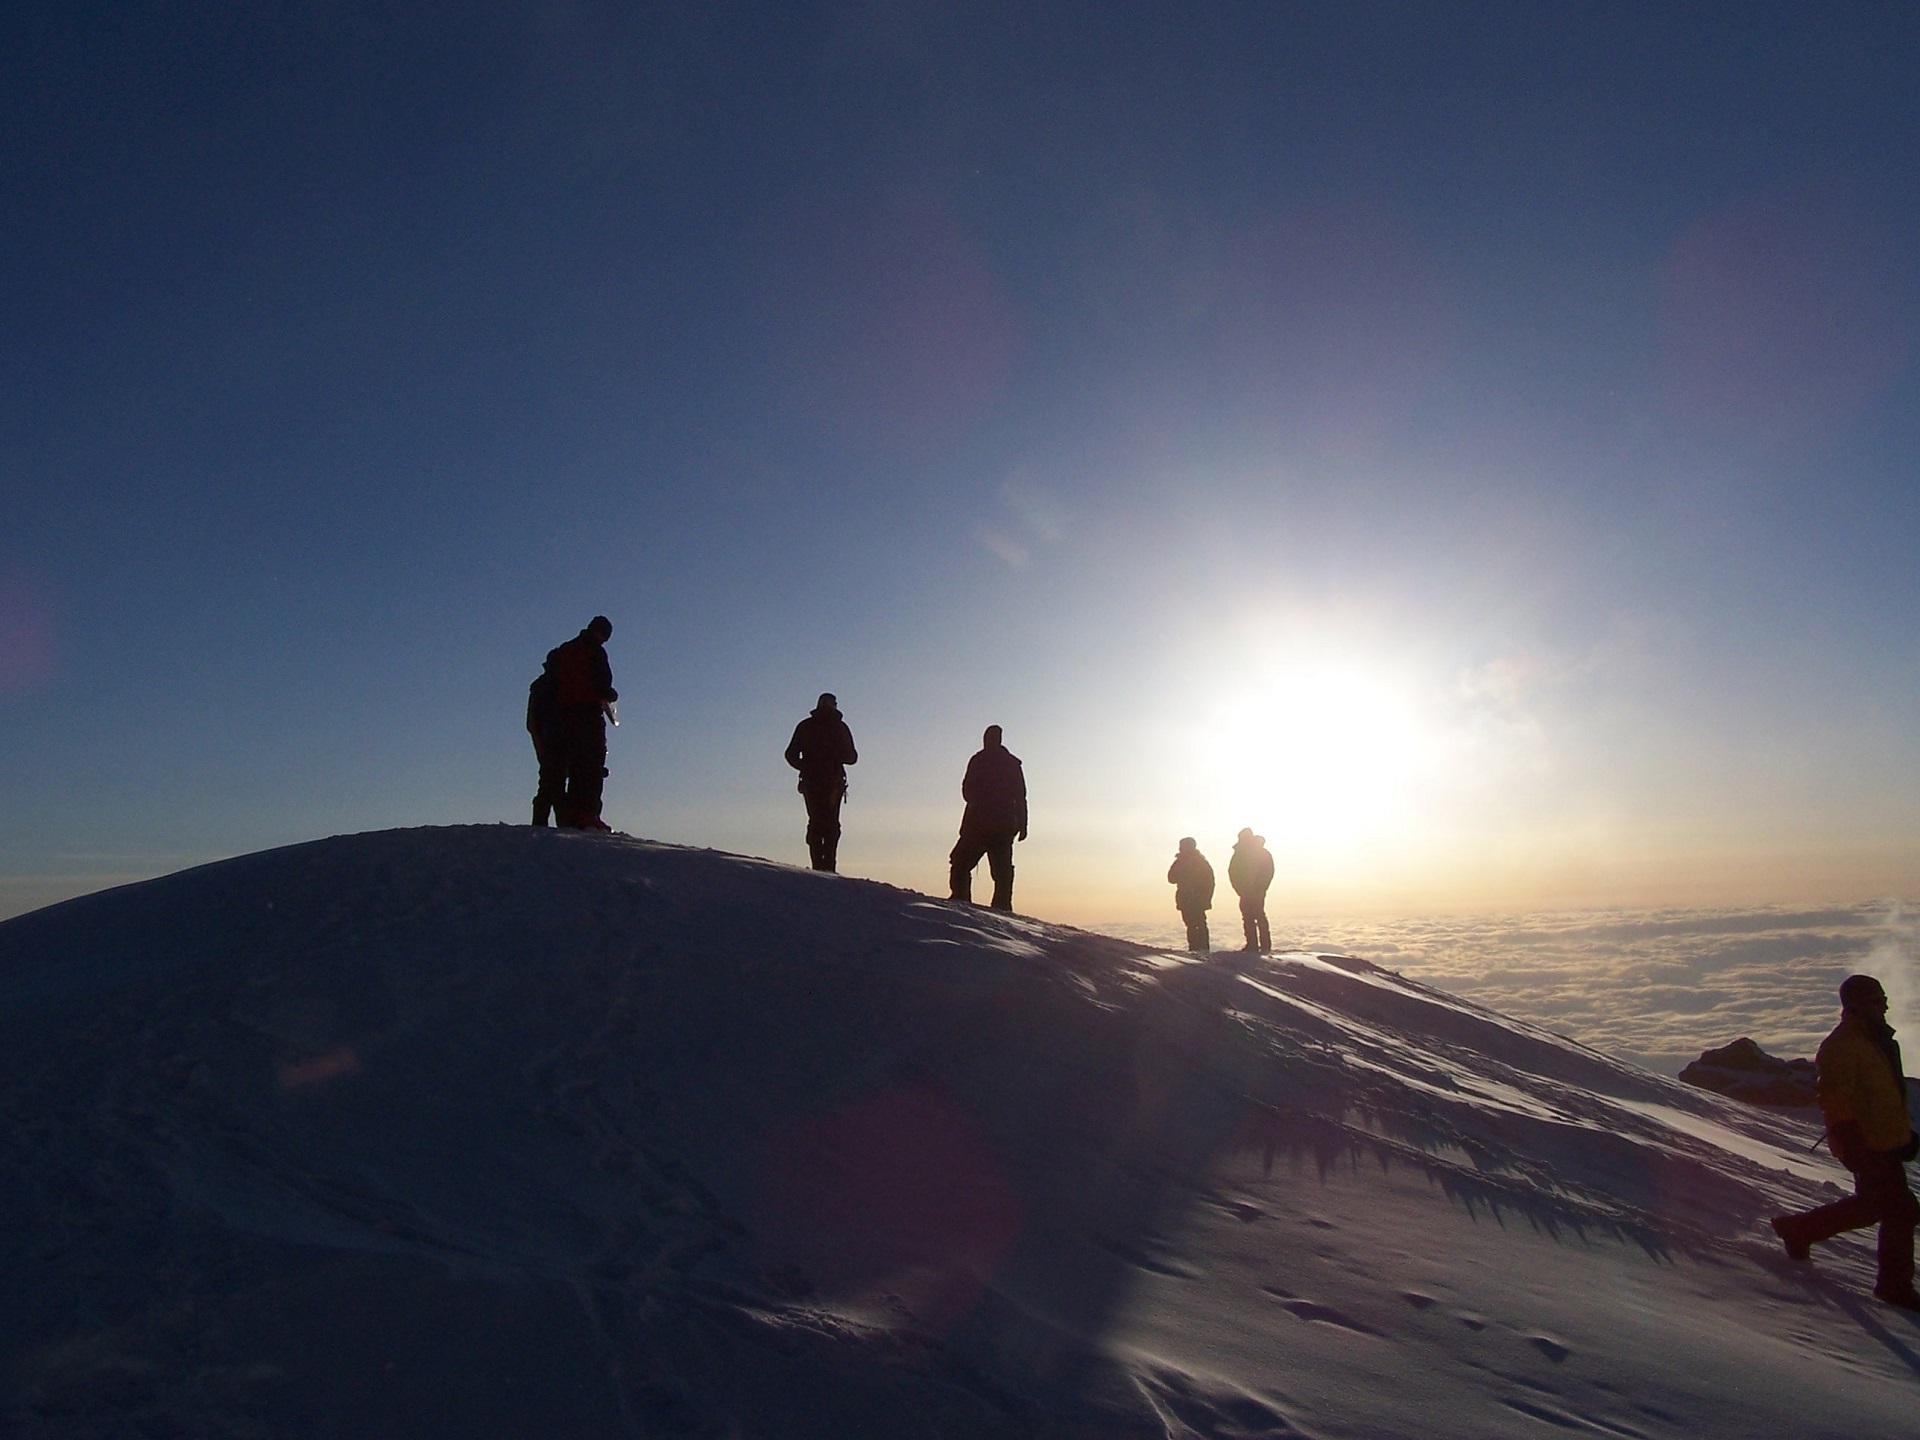
landscape, horizon, silhouette, mountain, snow, cold, winter, people, sunrise, sunset, sunlight, morning, adventure, dawn, mountain range, dusk, evening, scenic, weather, sea of clouds, season, summit, mountain peak, mountaineering, winter sport, outdoors, sports, cool, mountaineers, atmospheric phenomenon, mountainous landforms